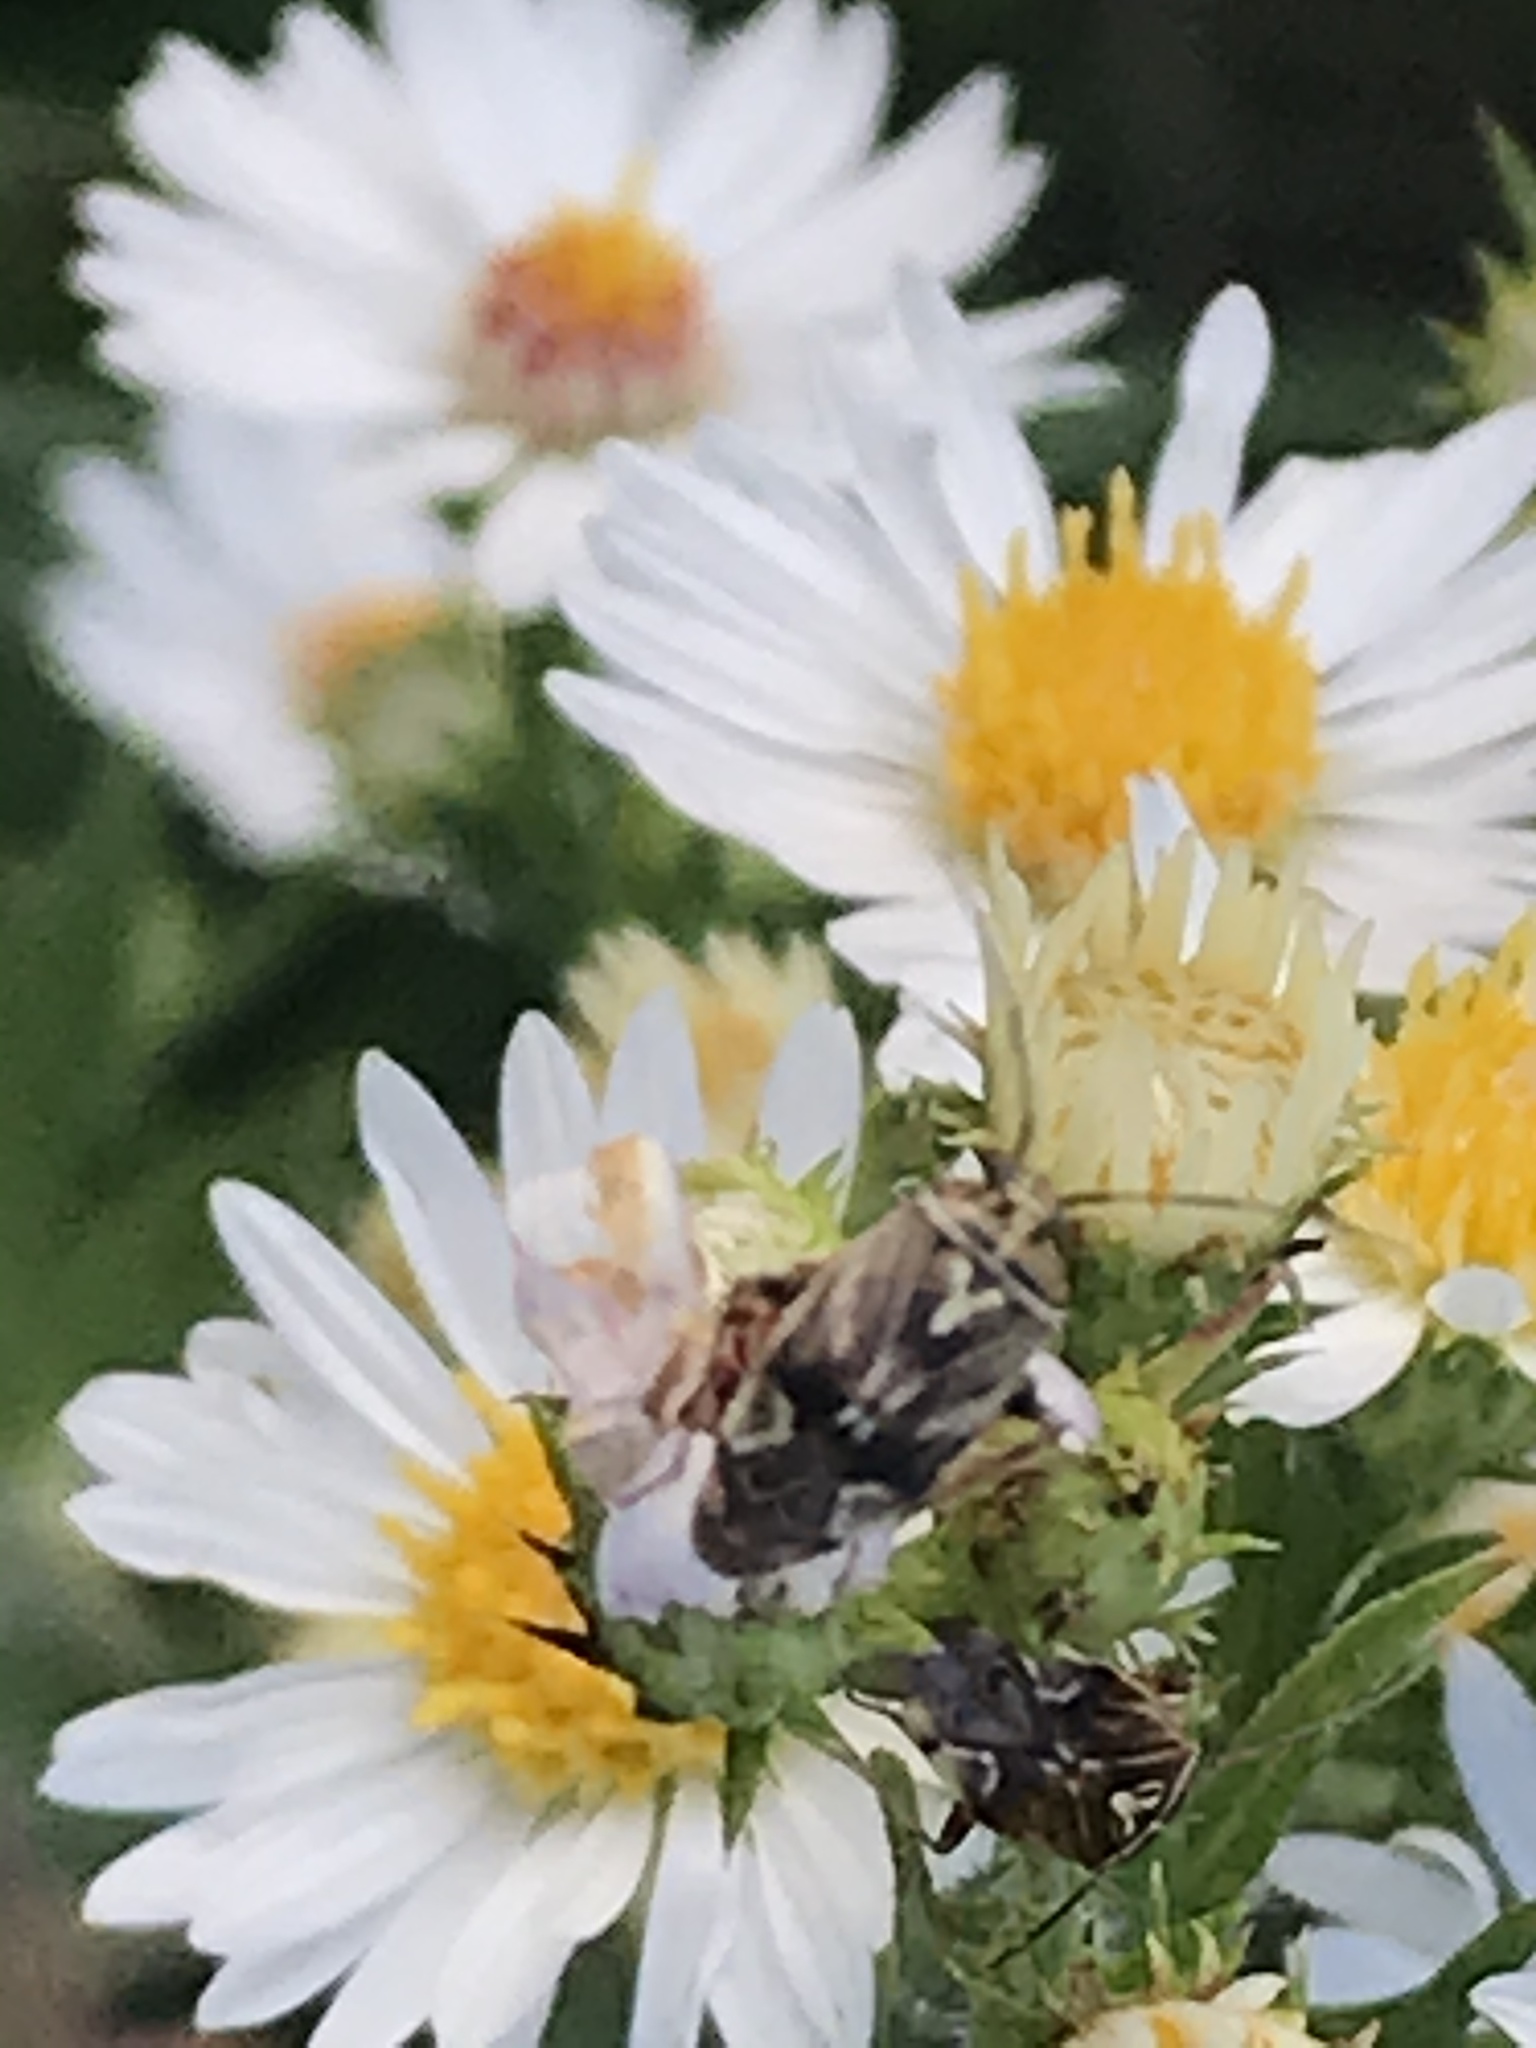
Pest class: lygus_bug